Capture of Fricourt

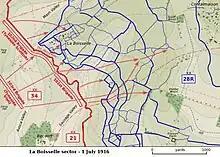

The 64th Brigade front had a small salient at each end, between which a Russian sap had secretly been dug. The sap was exposed just before the attack, so that the British troops could attack in a straight line from the far side of the wire. During the intense bombardment in the last five minutes before zero hour, companies of the two leading battalions crept forward from the sap, as German machine-gunners ignored the bombardment, setting up their guns on the parapet; machine-gunners on higher ground near La Boisselle, swept no man's land and the ground behind the German front trench. When the hurricane bombardment stopped, the men of the battalions stood up and advanced through the German wire despite many casualties and took the trench, as German troops showered them with stick-grenades. The two supporting battalions followed close behind and all four rushed the German support trench and took in ten minutes, half of both leading battalions becoming casualties. The advance continued when the creeping barrage moved on, across the top of the spur towards Sunken Road, as German parties and the leading troops engaged with bombs and bayonets.